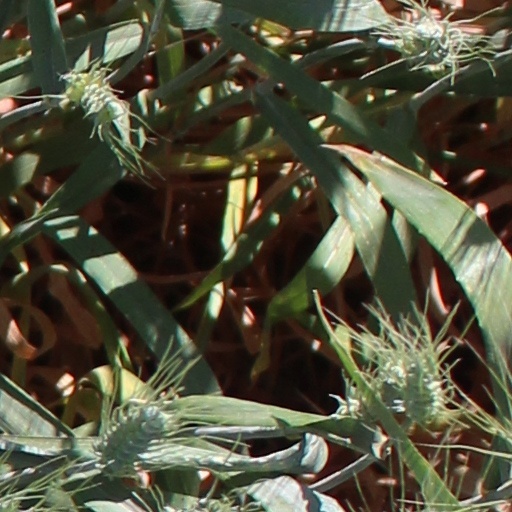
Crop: wheat